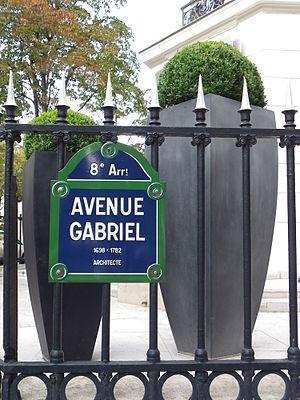
Avenue Gabriel à Paris
Cet article donne une liste des voies du 8ᵉ arrondissement de Paris, en France.
L’avenue Gabriel est une voie du 8ᵉ arrondissement de Paris. Elle commence place de la Concorde et au 1, rue Boissy-d’Anglas et se termine au 2, avenue Matignon.